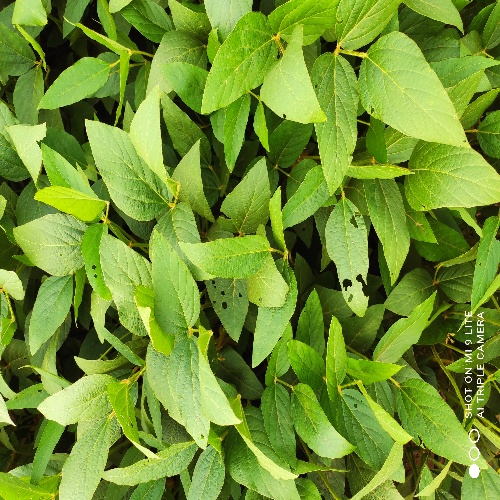
Label: Caterpillar